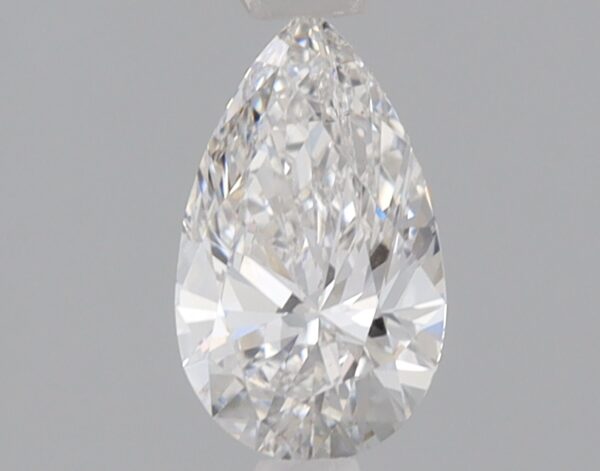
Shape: pear
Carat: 0.81
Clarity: VS1
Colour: F
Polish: EX
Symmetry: EX
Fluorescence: NONE
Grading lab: IGI
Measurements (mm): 8.51 x 5.26 x 3.22